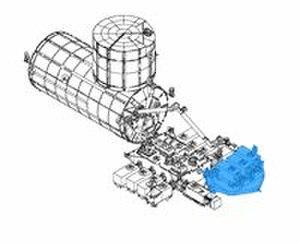
Le JEM, baptisé Kibō est un ensemble de composants et modules à vocation scientifique de la Station spatiale internationale développé par l'Agence d'exploration aérospatiale japonaise. Ces composants sont mis en orbite dans le cadre de trois missions de la navette spatiale américaine en 2008 et 2009. Kibō qui est relié au reste de la Station spatiale via le module Harmony comprend cinq sous-ensembles dont le module pressurisé principal, des plateformes externes destinées à accueillir des expériences scientifiques, des pièces de rechange exposées dans l'espace ainsi que deux bras robotiques pour manipuler les composants extérieurs. La partie pressurisée contient un sas utilisé pour faire entrer ou sortir les expériences scientifiques et 32 rangements amovibles occupés par des équipements scientifiques et de support vie.